Aeromedical evacuation

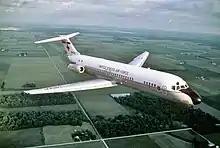
C-9 Nightingale formerly used for Aeromedical Evacuation

Aeromedical evacuation (AE) is the use of military transport aircraft to carry wounded personnel.